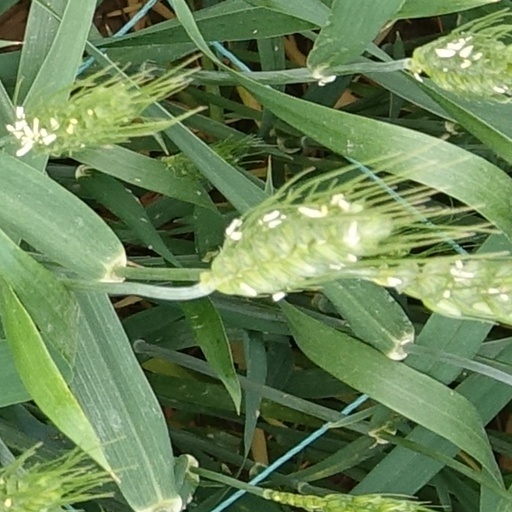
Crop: wheat